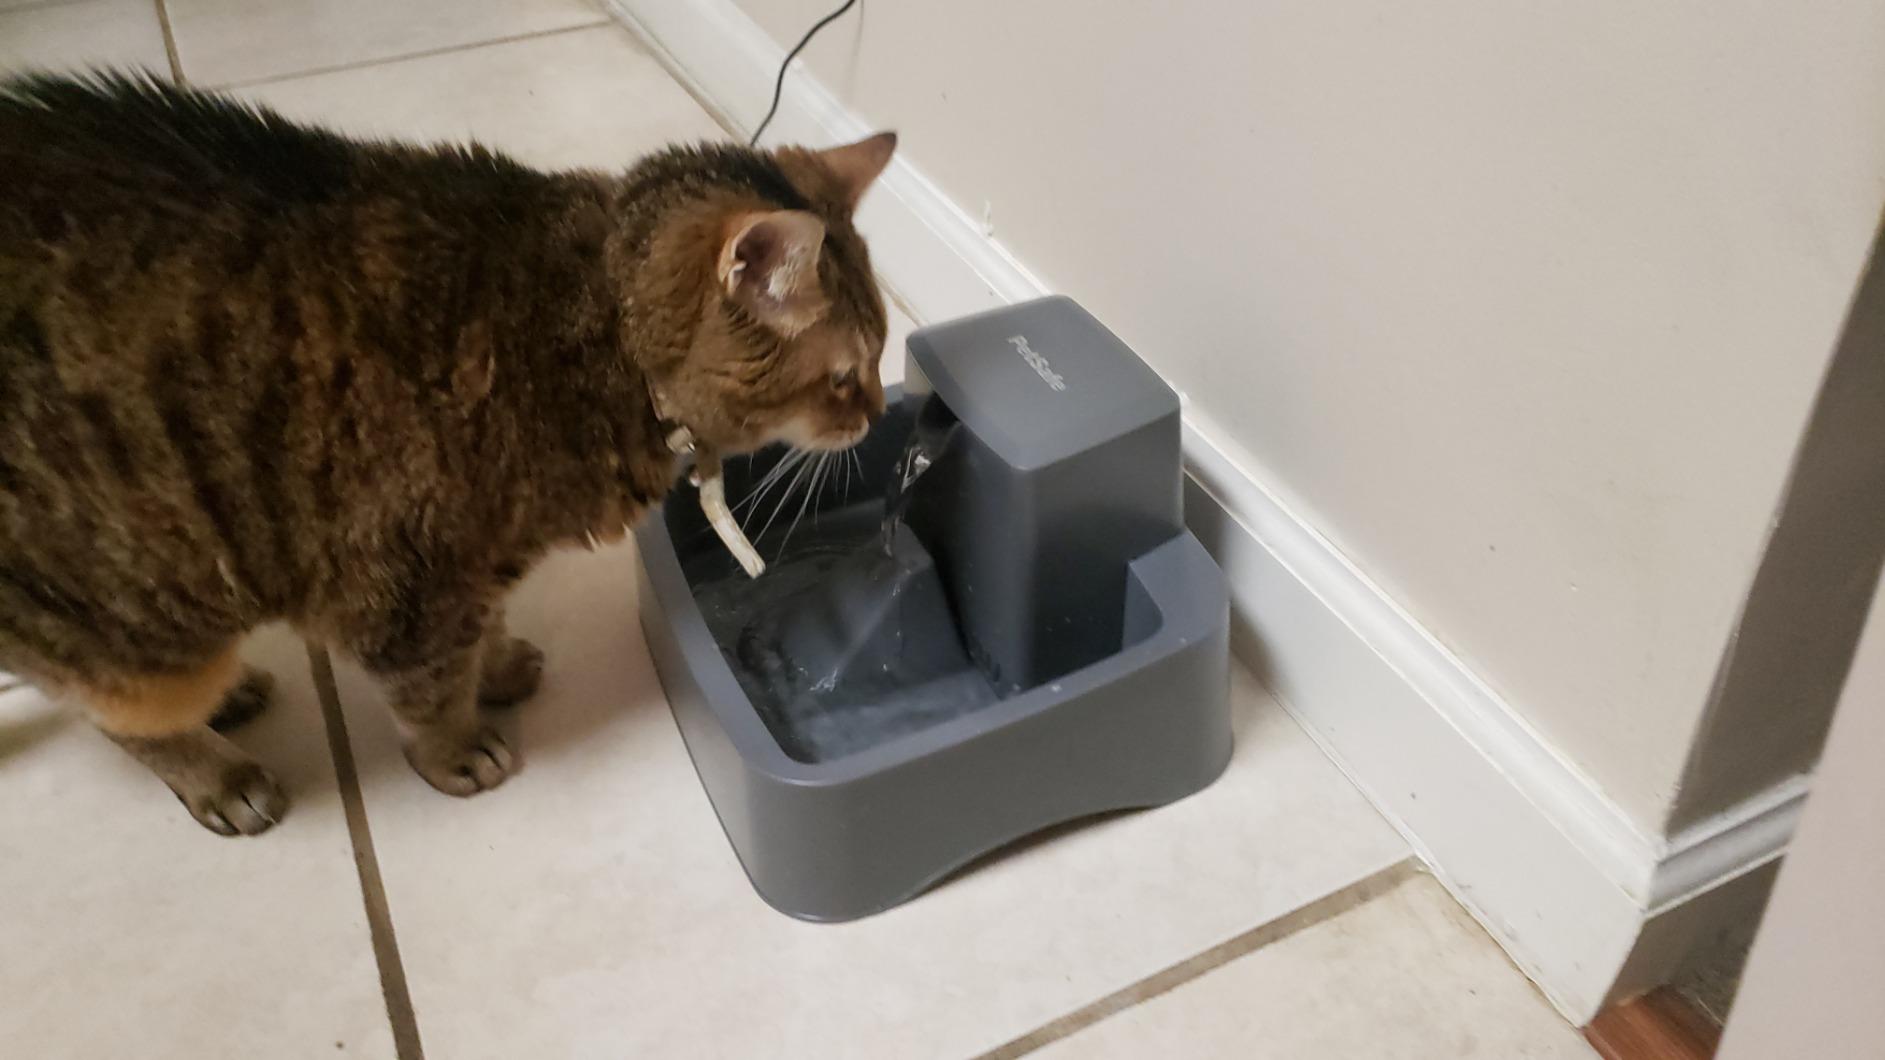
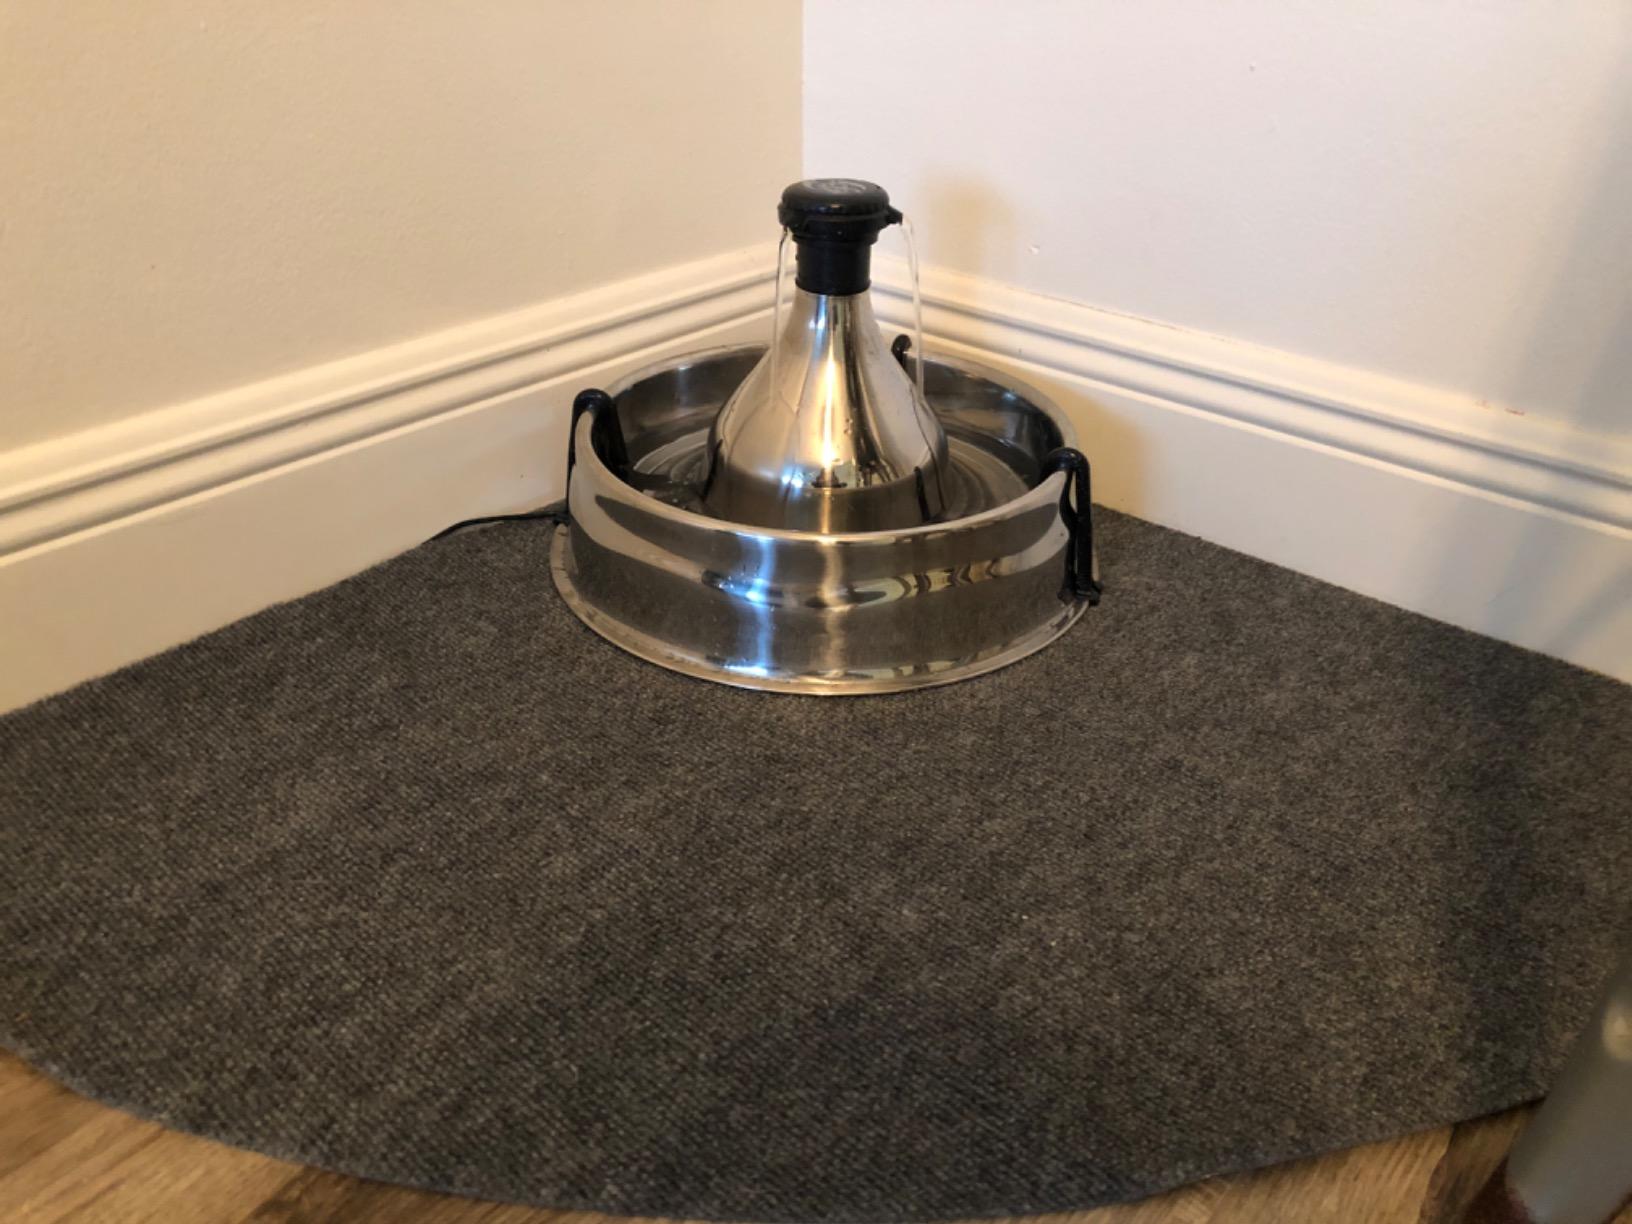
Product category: items_bowl
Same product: no